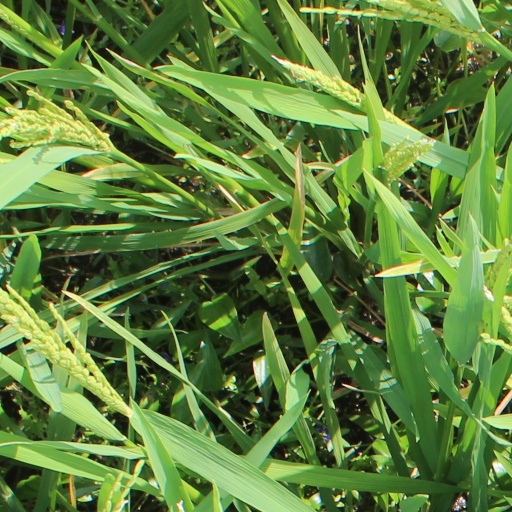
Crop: rice